Jason Smith (basketball, born 1974)

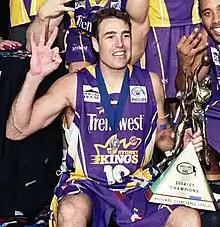
Smith with the Sydney Kings in 2005

Jason Mathew Smith (born 20 October 1974) is an Australian former professional basketball player. On 10 October 2013, Smith was named in the Sydney Kings 25th Anniversary Team.